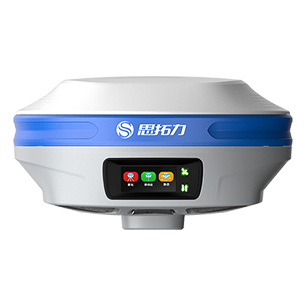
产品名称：视频测量RTK-S20
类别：思拓力品牌
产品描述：该产品可应用于测量、定位、RTK等领域。具备支持GNSS卫星信号接收、RTK差分定位、抗干扰、惯性测量等主要功能。具有高精度、全星座全频点等产品特点。